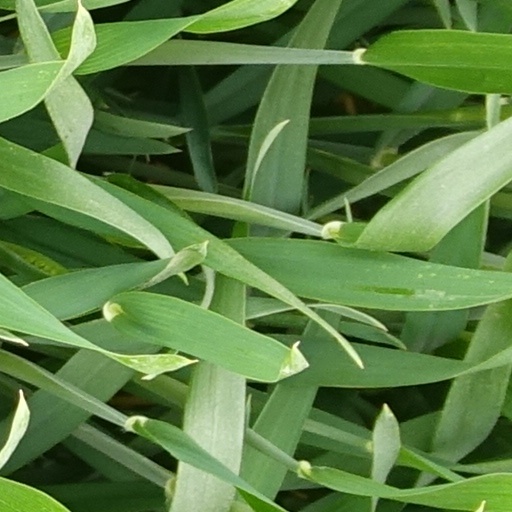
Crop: wheat